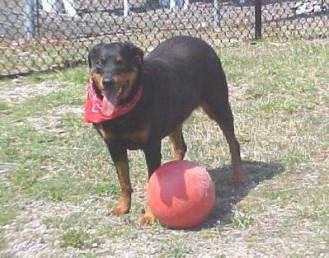
Label: dog